Green Acre Baháʼí School

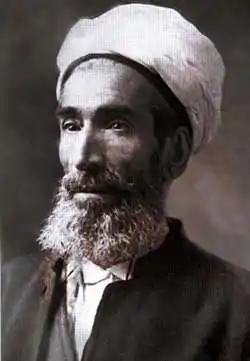

A diary of Charles W. Chesnutt noted he was a replacement speaker for Walter Hines Page for a talk in 1899 on the condition of African-Americans in the South, and commented on witnessing a diversity of clothing representing cultures of the world. Farmer's farewell address for the 1899 season was printed in the Boston Evening Transcript and contained warm thoughts of the development of the work and its ongoing goals. A beatific booklet "Greenacre on the Piscataqua" of some 22 pages with a section written in August 1899 and another in September 1900 was published. Baháʼís have identified a quote from the religion in the 1899 program and speculate Farmer had heard of the religion. However, in Farmer's life and the structure of Greenacre there was crisis. According to scholar Eric Leigh Schmidt Sanborn was working for a "creation of a new shrine" for transcendentalism akin to reforming the Concord school centered on Emerson and used his coverage work of Greenacre in newspaper stories to frame that development while at the same time Janes drifted explicitly from Farmer's approach by charging people for the classes and insisting on academic credentials and approaches to understand the diversity of religions. Janes' disconnect from Farmer had reached the point of shutting down the Monsalvat school. There were also tensions between Sanborn and Janes and among other groups. There had been speculation on Farmer being bought out, creditors were nervous, and her business partners had thought to force Farmer to sell out.